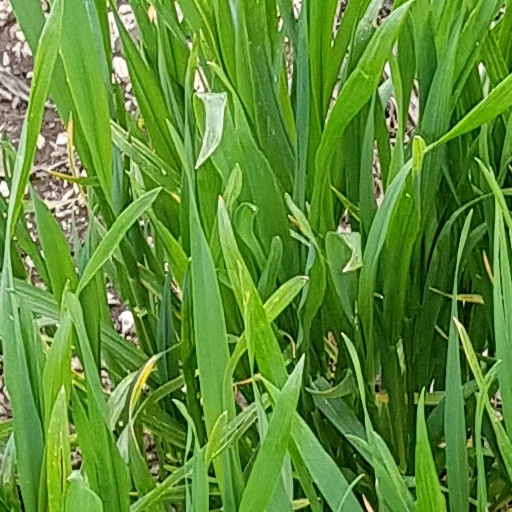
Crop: wheat